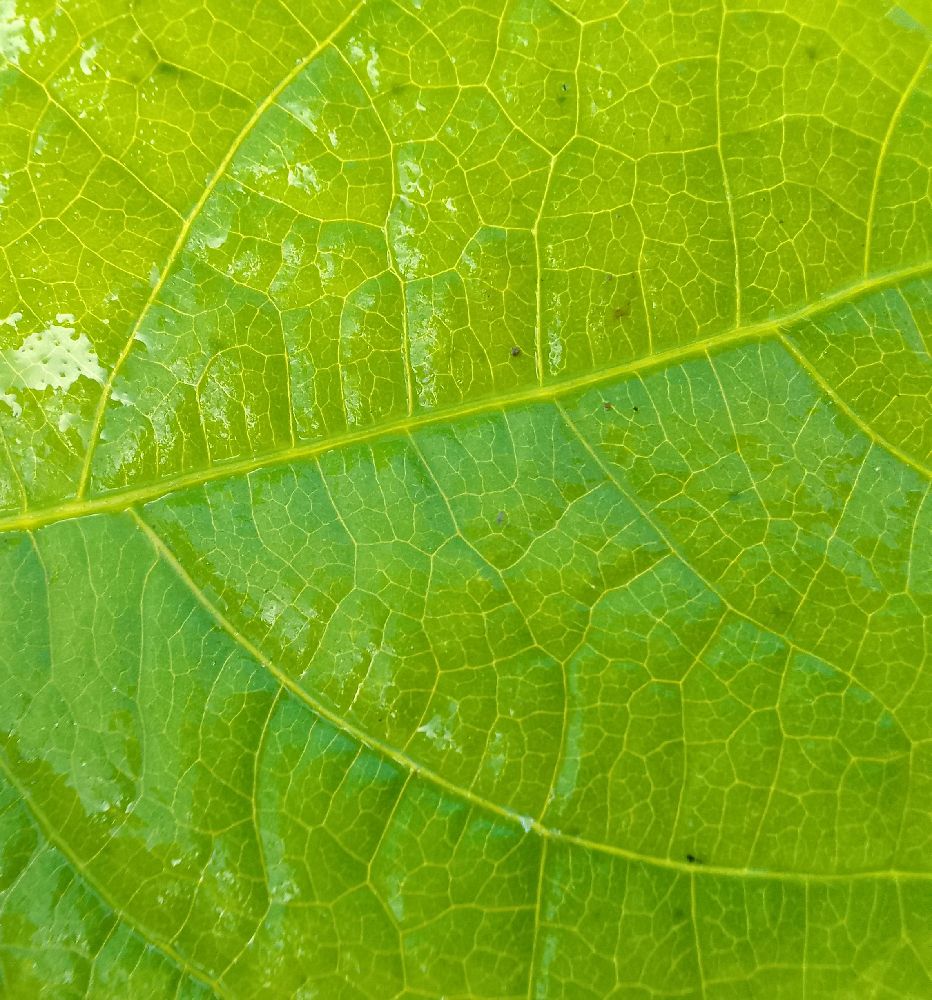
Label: healthy